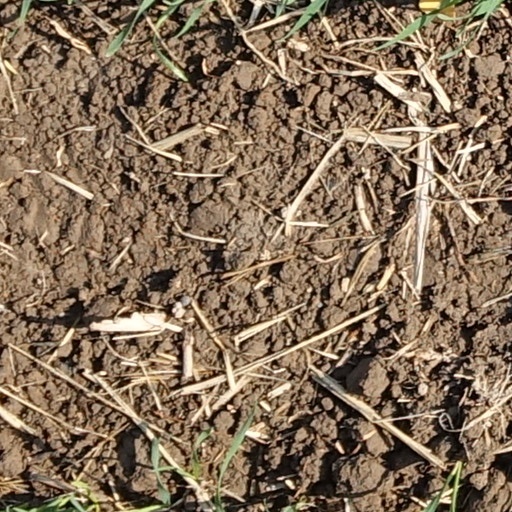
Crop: wheat